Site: brandenburg
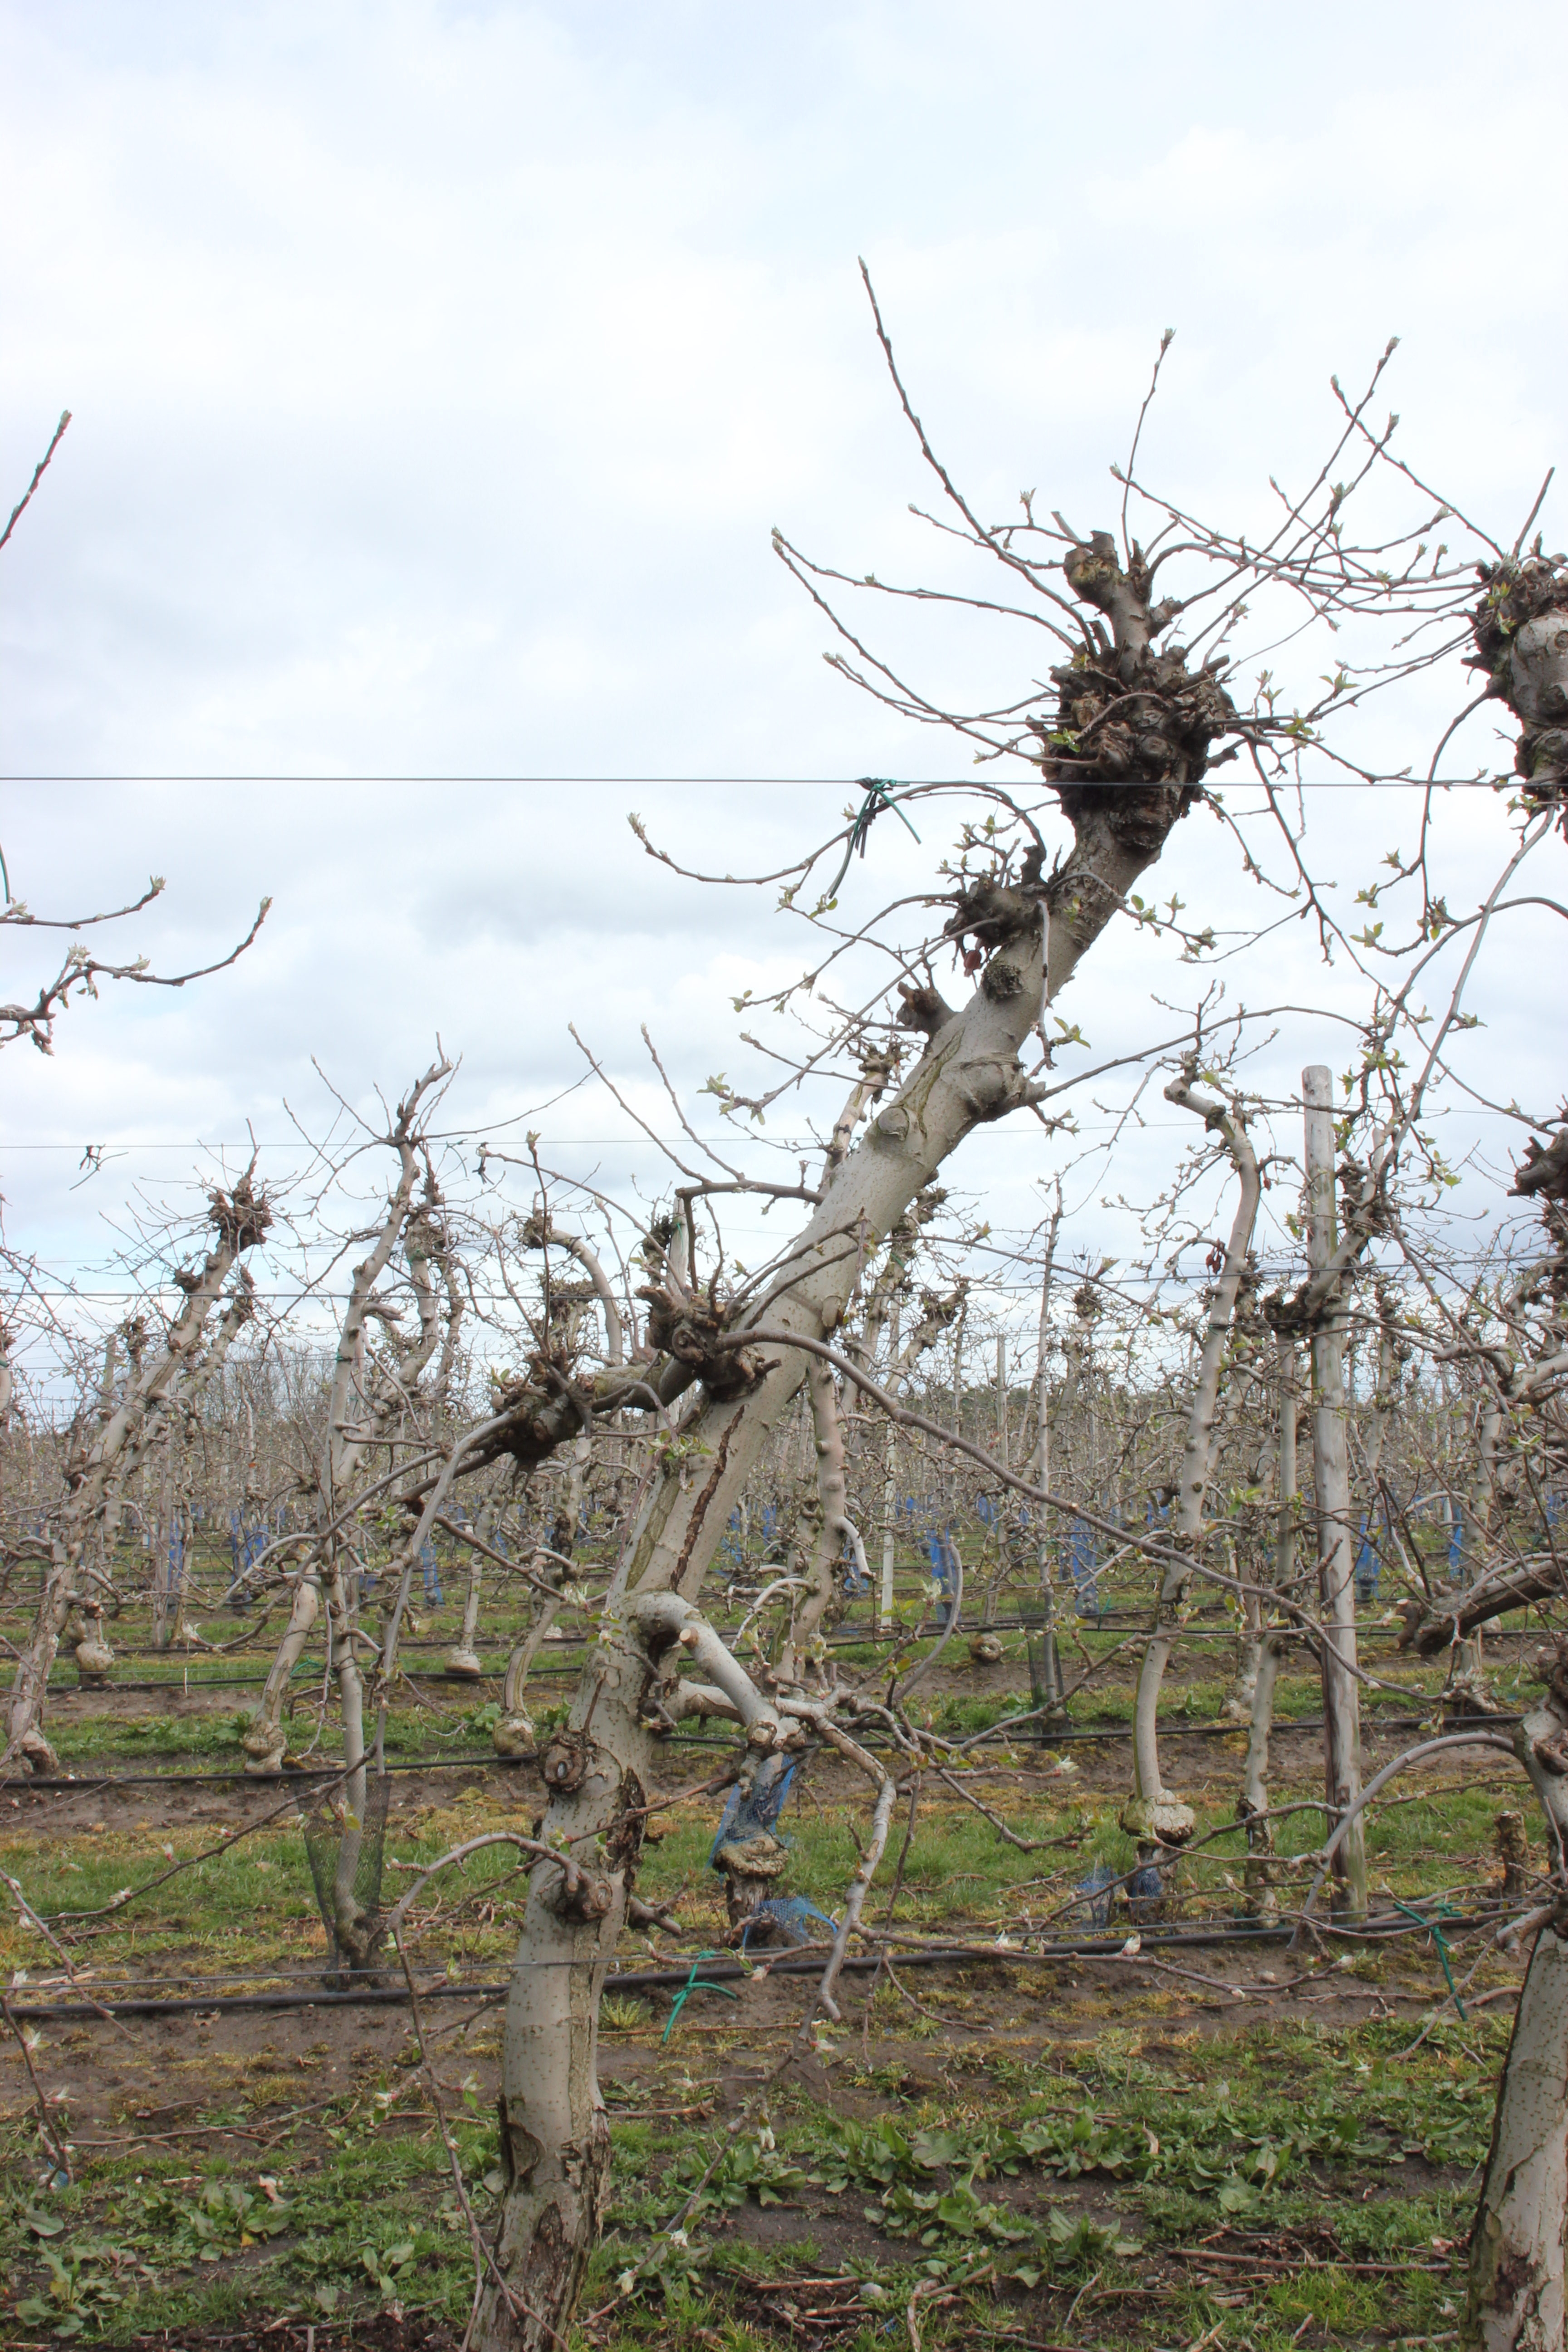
Growth stage (BBCH 55): Inflorescence emergence